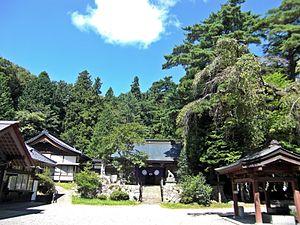
La liste des localités adhérant à l'association Les Plus Beaux Villages du Japon rassemble tous les bourgs et villages membres depuis sa création en 2005.